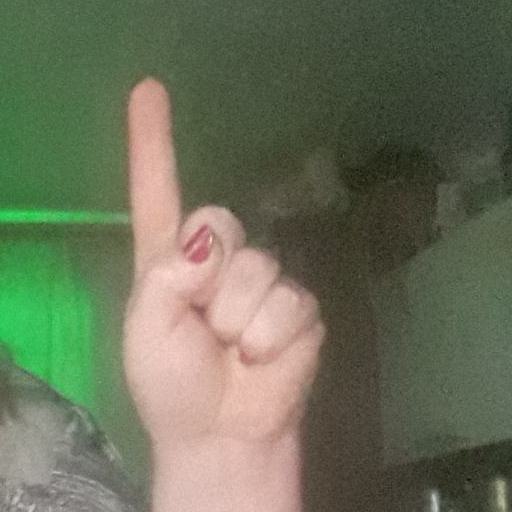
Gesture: one